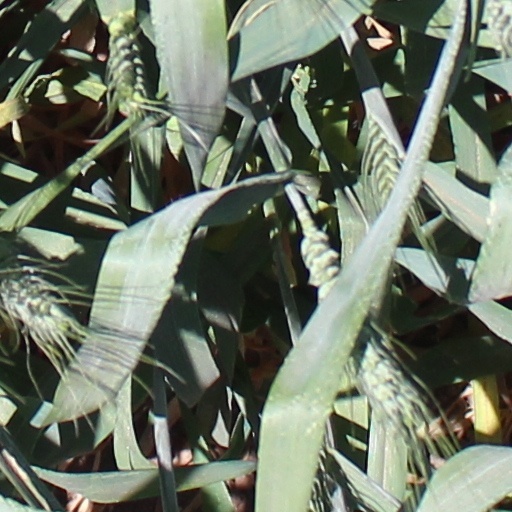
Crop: wheat